Tongi

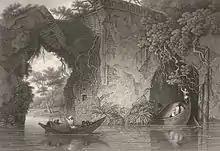
Ruins of Tungy Bridge, an etching by Charles D'Oyly's (1825).

Mir Jumla II (1660–1663) built a fort to protect the northern entry of Dhaka during his reign as a Mughal "subadar" (1660–1663). The subadar also built a bridge over the river Turag. Mir Jumla constructed a road, now a part of the Dhaka-Mymensingh highway, that connected Tongi with "Bag-e-Badshahi". It served as an axis of urban growth in the 19th and 20th centuries as sites for establishment of new urban settlements - Gulshan (formed in 1961), Banani (in 1964), Baridhara (in 1972) and Uttara (in 1965) - were picked off the highlands along that axis road.